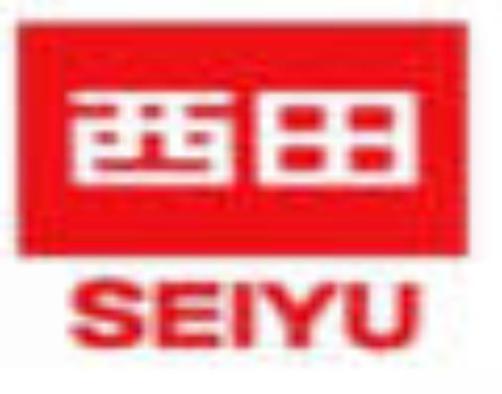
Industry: Necessities